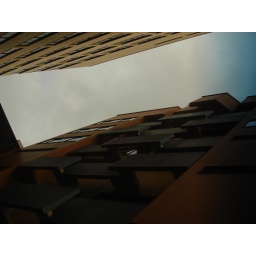
the sky in city and building